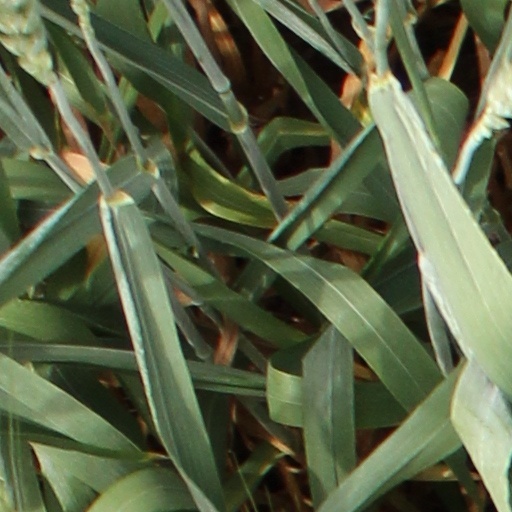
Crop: wheat